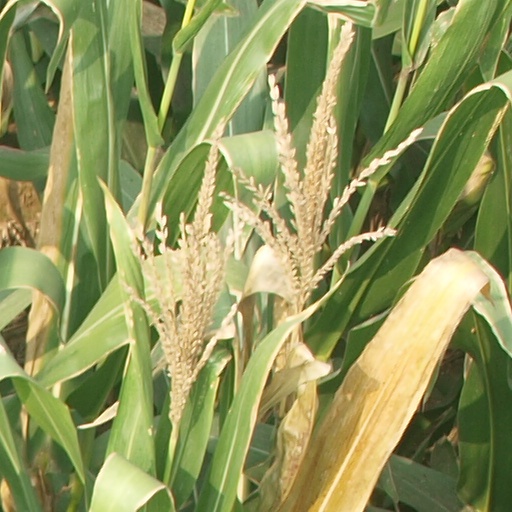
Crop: maize; corn